List of political parties in the United Kingdom

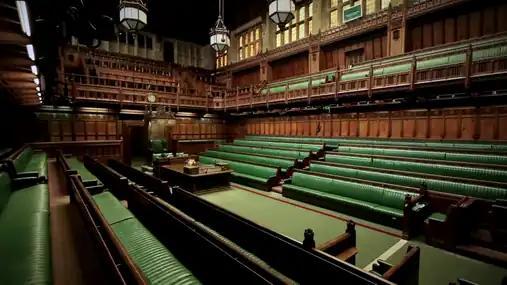
House of Commons chamber

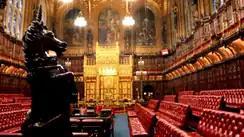
House of Lords chamber

The UK's first-past-the-post electoral system leaves small parties disadvantaged on a UK-wide scale. It can, however, allow parties with concentrations of supporters in the constituent countries to flourish. In the 2015 election, there was widespread controversy when the UK Independence Party (UKIP) and the Green Party of England and Wales received 4.9 million votes (12.6% of the total vote for UKIP and 3.8% for the Greens) yet only gained one seat each in the House of Commons. After that election, UKIP, the Liberal Democrats, the Scottish National Party, Plaid Cymru, and the Green Party of England and Wales, together with its Scottish and Northern Ireland affiliated parties, delivered a petition signed by 477,000 people to Downing Street demanding electoral reform.